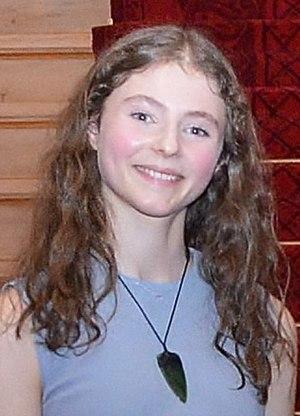
Thomasin McKenzie, née le 26 juillet 2000 à Wellington, est une actrice néo-zélandaise.